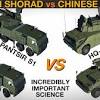
Label: Pantsir-S1